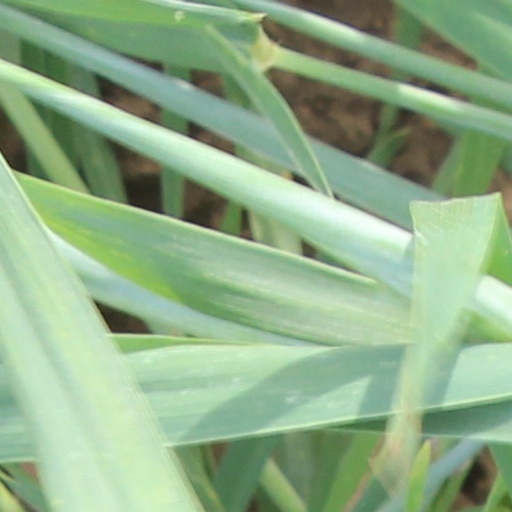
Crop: wheat